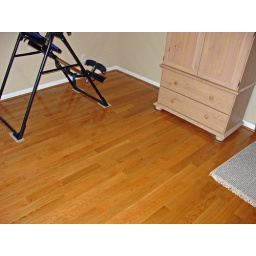
New floor in old carpeted bedroom